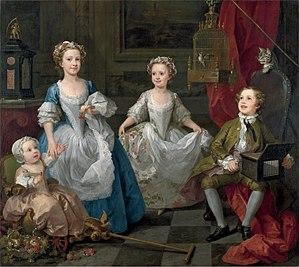
William Hogarth, né à Londres le 10 novembre 1697 et mort à Chiswick le 26 octobre 1764, est un graveur, peintre, et philanthrope anglais.
En Europe, l'histoire de l'enfance voit le jour dans le domaine de l'histoire sociale avec les travaux de l'historien français Philippe Ariès en 1960. Étudiant les écrits, peintures, gravures du passé, il brosse un portrait des représentations de l'enfant par les adultes, les traces directes des sentiments et pensées des enfants étant quasi inexistantes avant le XVIIᵉ siècle. Ses travaux mettent en évidence que les idées et croyances sur l'enfance, ainsi que les manières de traiter les enfants et de les élever, ne sont pas constantes. Au contraire, elles ont fortement varié selon les époques. Certaines de ses thèses seront invalidées, mais d'autres historiens poursuivent ses travaux et mettent en évidence que les représentations de l'enfance et la place de l'enfant dans la famille et dans la société sont en effet influencées par de nombreux facteurs, dont les religions, les coutumes, les croyances, les positions idéologiques, les connaissances scientifiques sur les enfants, les progrès médicaux et technologiques, les modèles économiques et la place des enfants dans l'économie et le monde du travail, ou encore des événements historiques de grande ampleur comme les guerres.